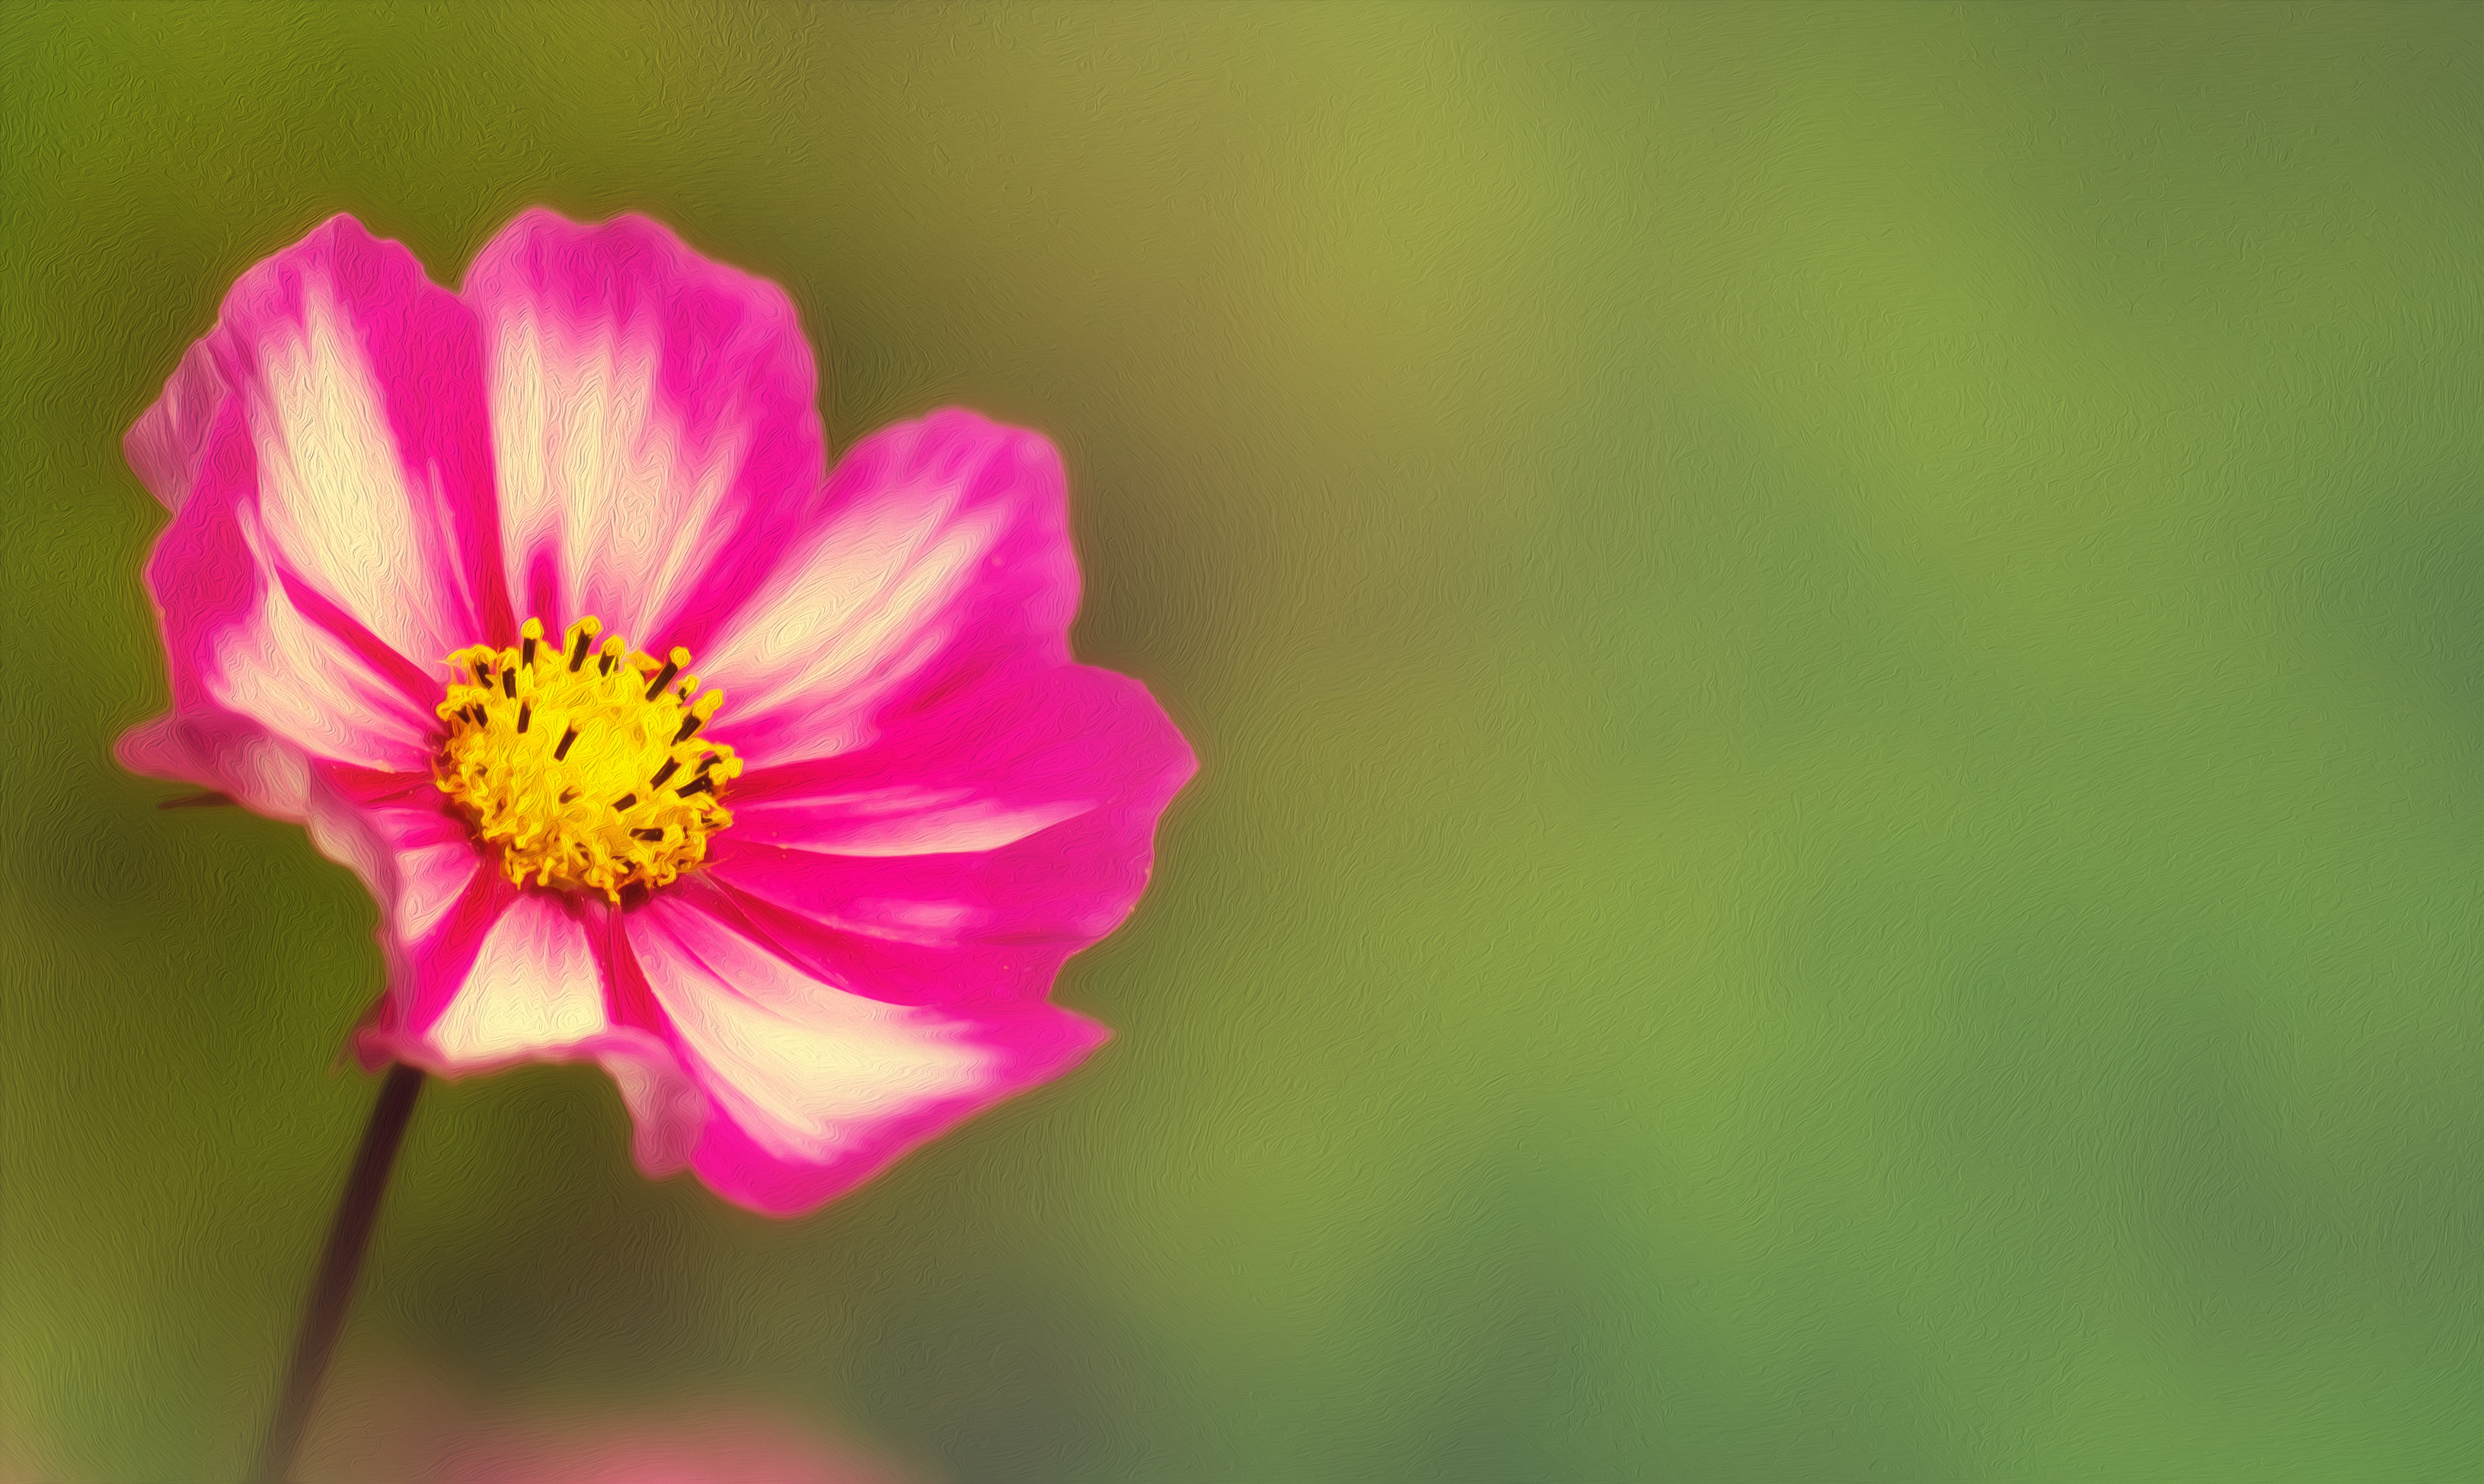
background, flower, decorative, wildflower, art filter, nature, soft, blossom, pink, text frame, emotion, single, greeting card, mood, spring, flora, label, card, birthday, congratulations, guestbook, thank you, summer, flowering plant, petal, plant, garden cosmos, yellow, cosmos, close up, macro photography, pollen, sky, botany, sulfur cosmos, daisy family, plant stem, photography, annual plant, perennial plant, bud